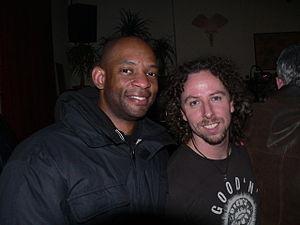
Michael Jerome Moore, né à Wichita, Kansas, est un musicien de rock américain et batteur.